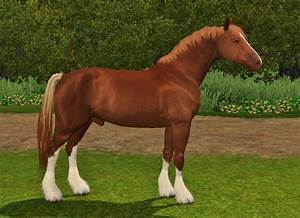
Label: horse